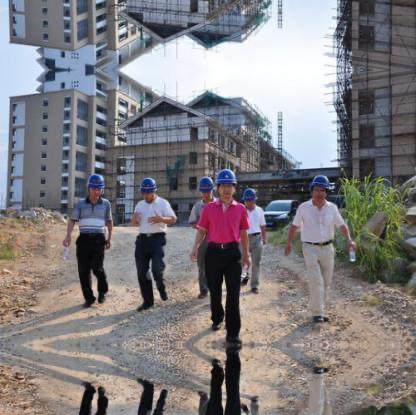
Objects in the image:
label: helmet
label: helmet
label: helmet
label: helmet
label: helmet
label: helmet